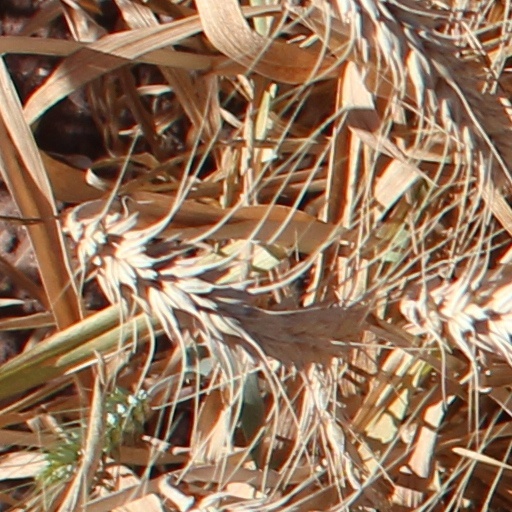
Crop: wheat